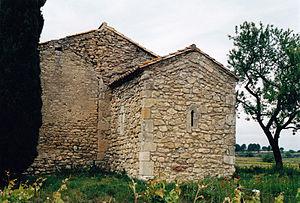
France - Languedoc - chapelle Saint-Laurent de Moussan (préroman)